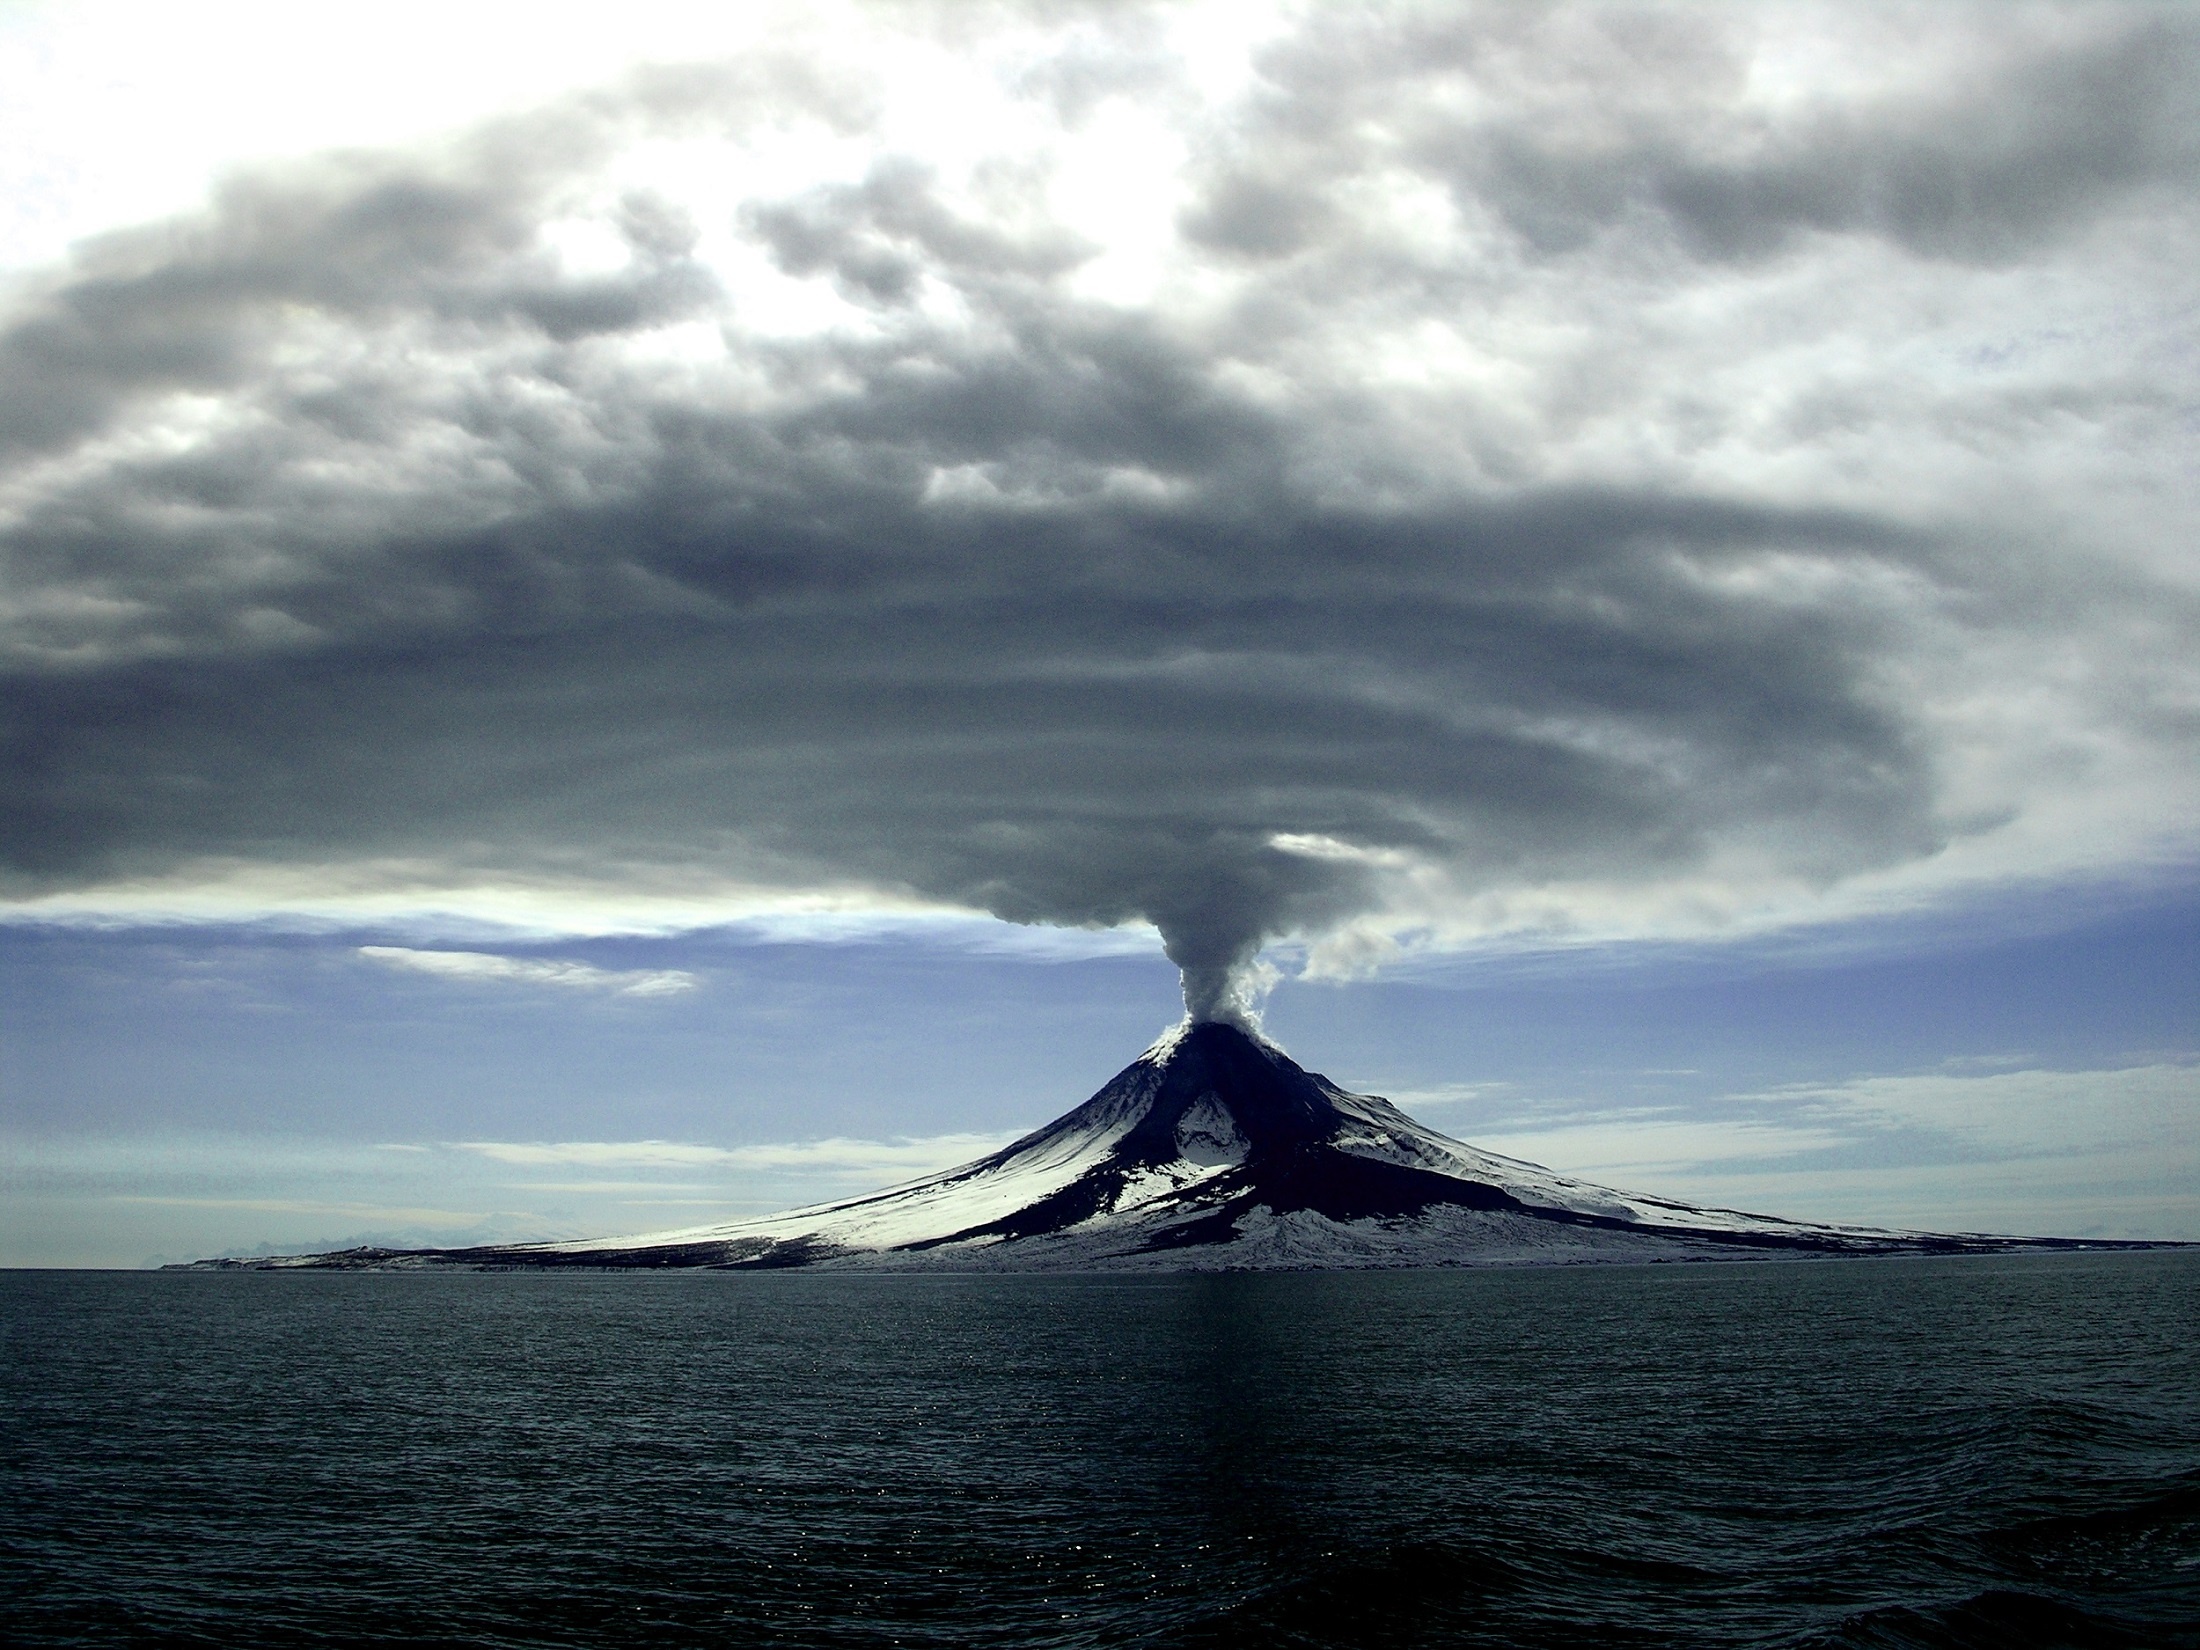
beach, landscape, sea, coast, ocean, horizon, wilderness, mountain, cloud, sky, sunlight, steam, shore, wave, wind, smoke, vehicle, scenic, usa, island, alaska, 2006, augustine, marine mammal, volcano erupting, pyroclastic debris, cook inlet, kenai peninsula, wind wave